Dane Beesley

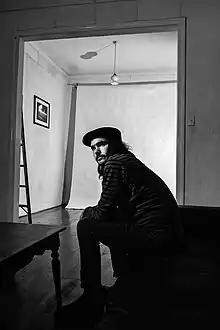
Australian photographer Dane Beesley

"Splitting the Seconds: A Photographer's Journal" is Beesley's account of ten years behind the camera, behind the scenes of Australian rock 'n' roll.